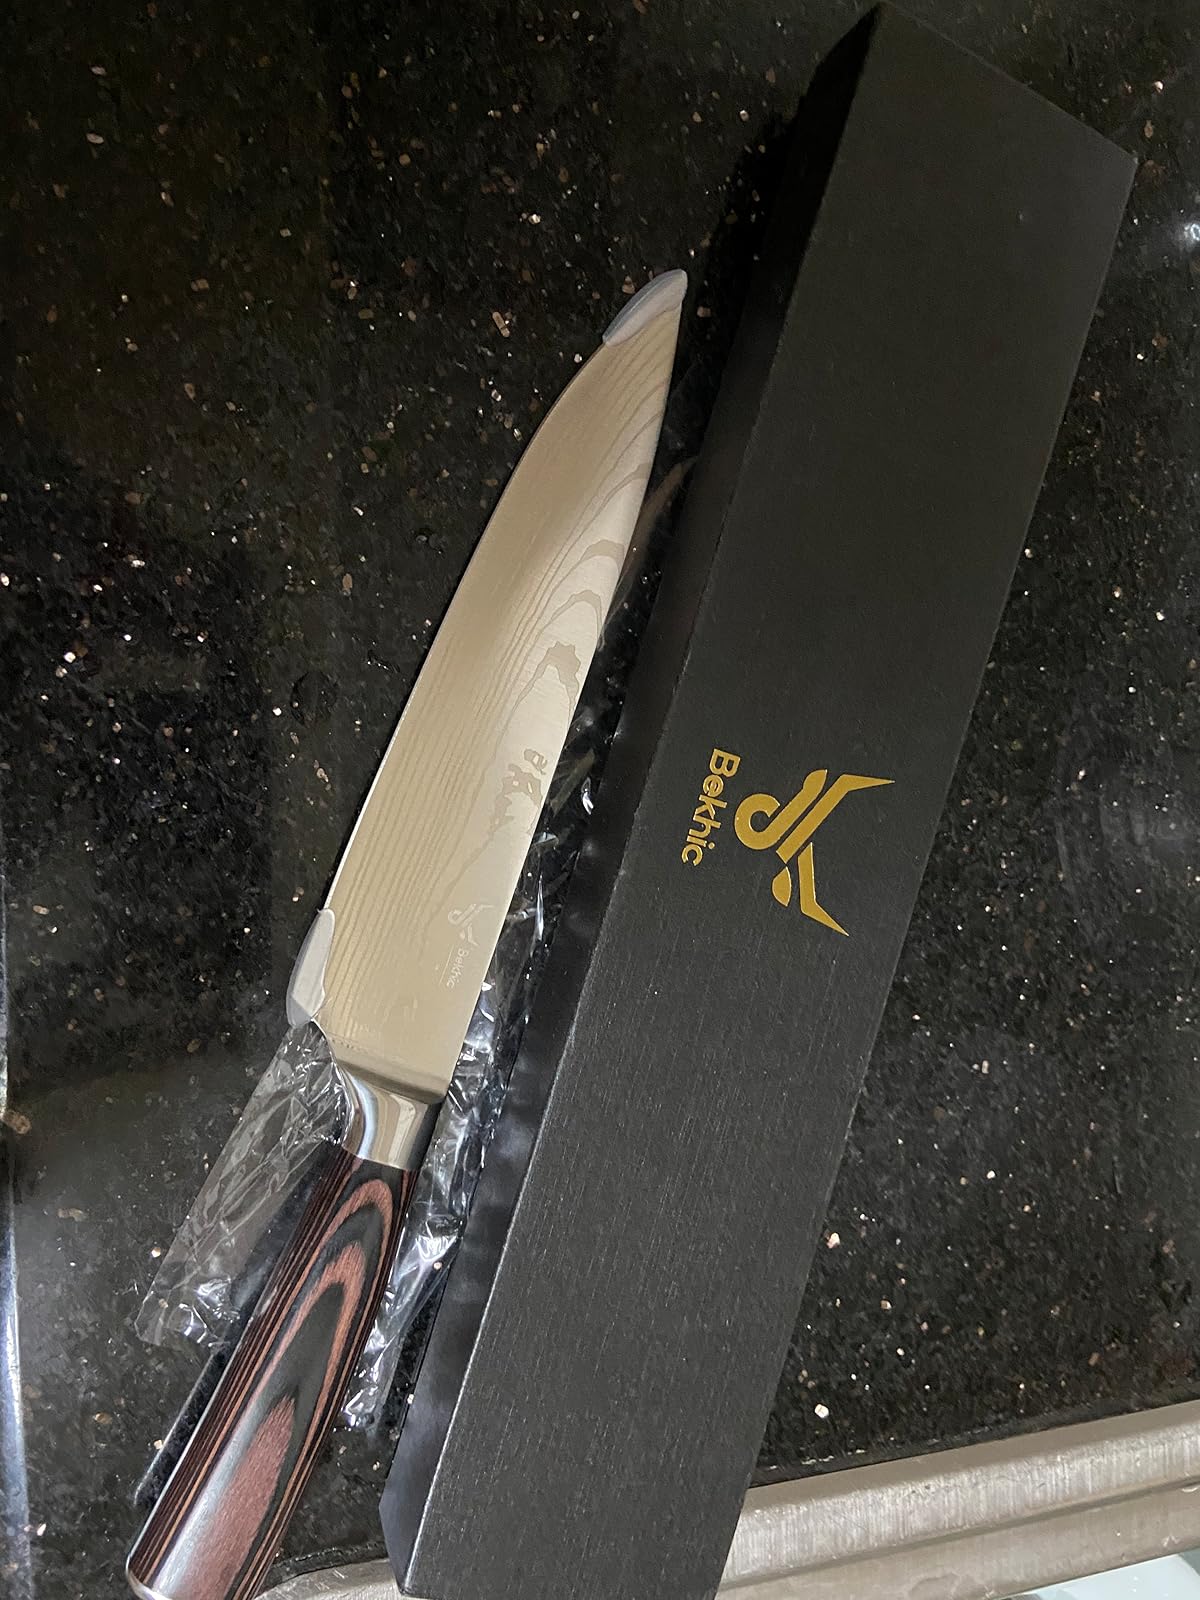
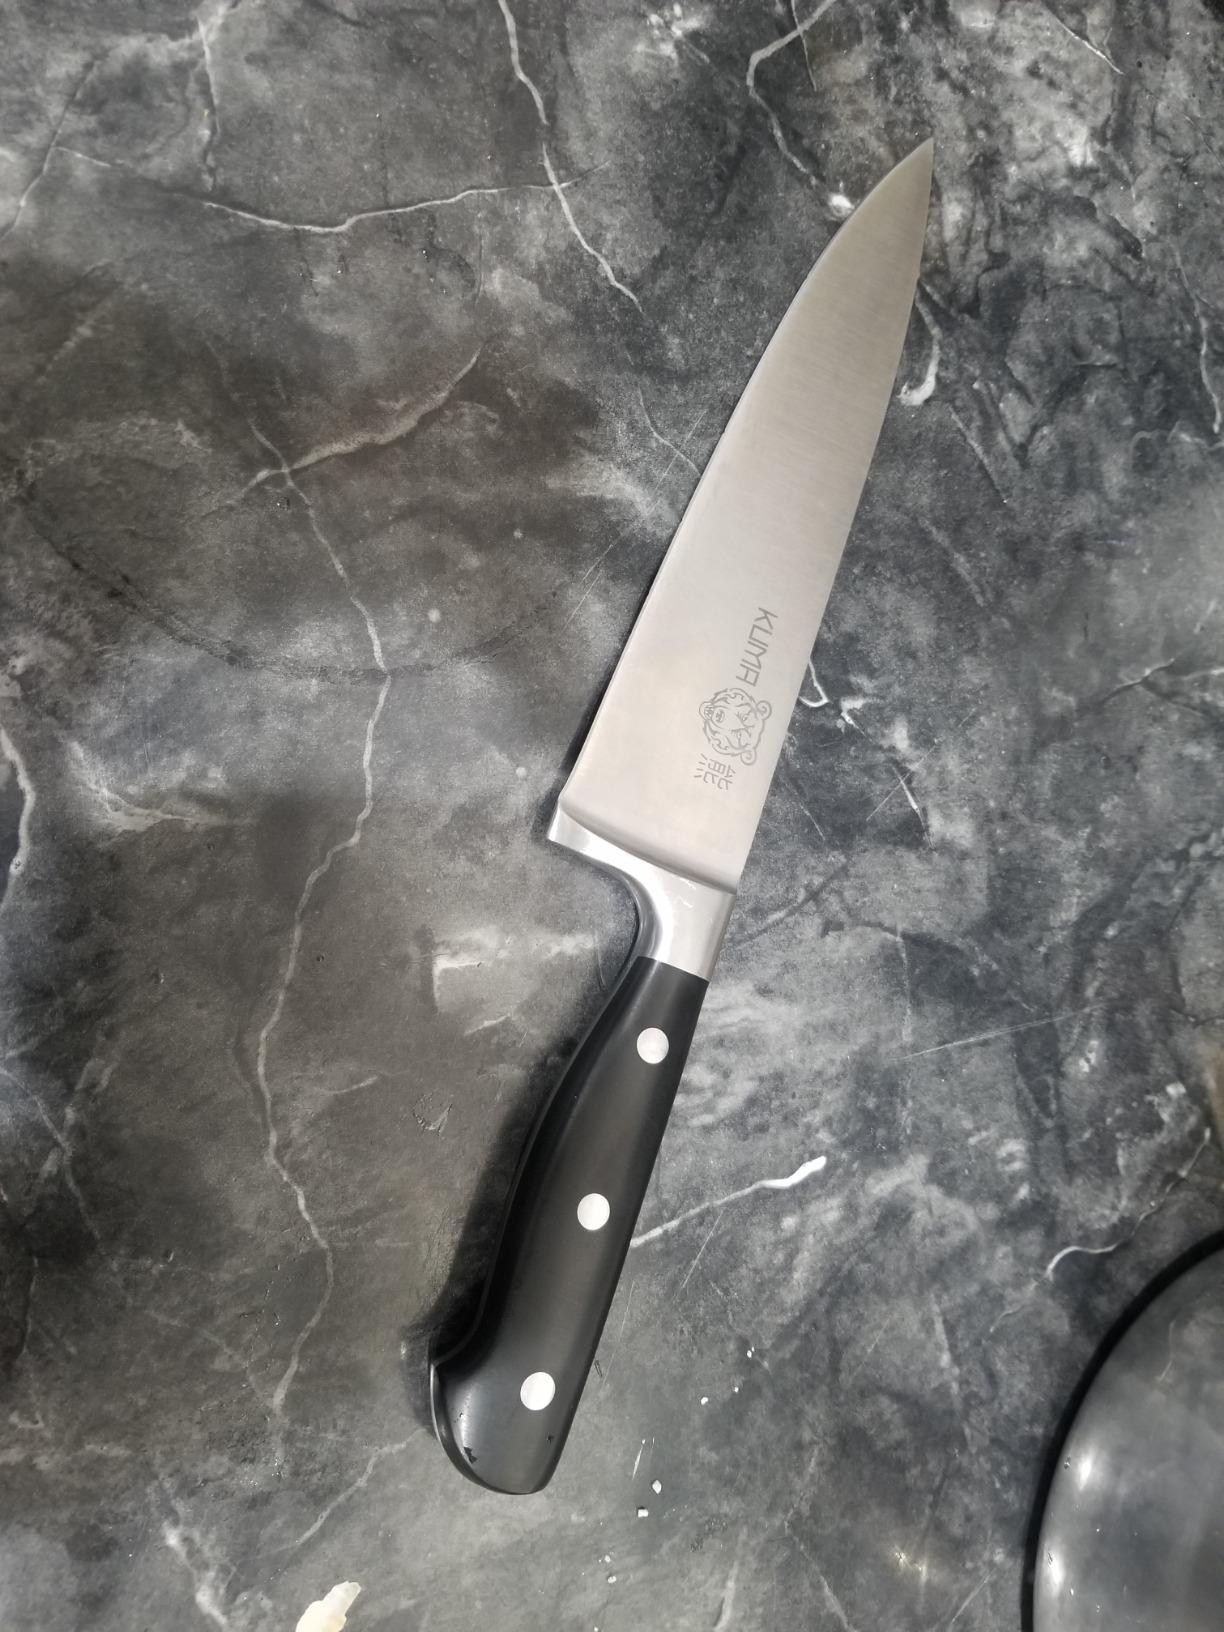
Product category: items_knife
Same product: no